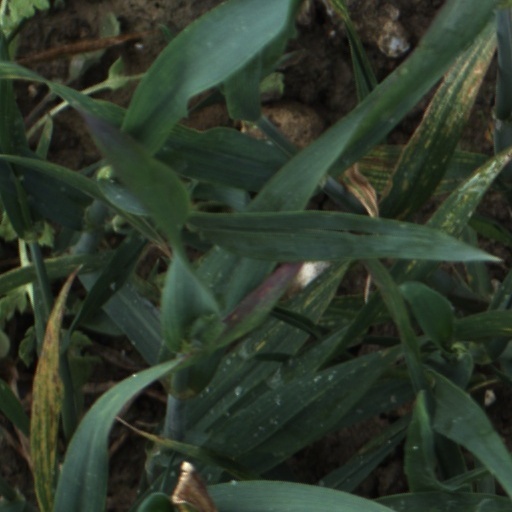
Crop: wheat